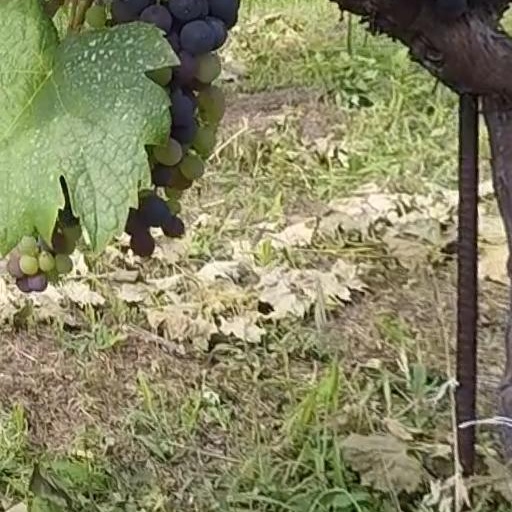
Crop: grape